Femininity

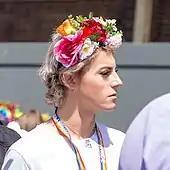
Flowers and makeup are stereotypically associated with femininity in Western culture.

In many cultures, men who display qualities considered feminine are often stigmatized and labeled as weak. Effeminate men are often associated with homosexuality, although femininity is not necessarily related to a man's sexual orientation. Because men are pressured to be masculine and heterosexual, feminine men are assumed to be gay or otherwise queer because of how they perform their gender. This assumption limits the way one is allowed to express one's gender and sexuality.